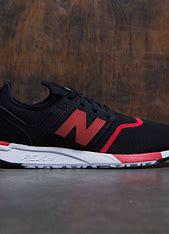
Brand: New
Model: Balance 247